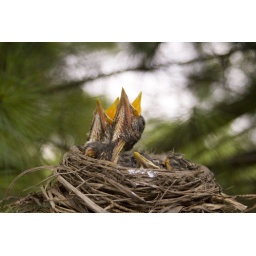
Found these in a tree at my aunt's house in Indianapolis